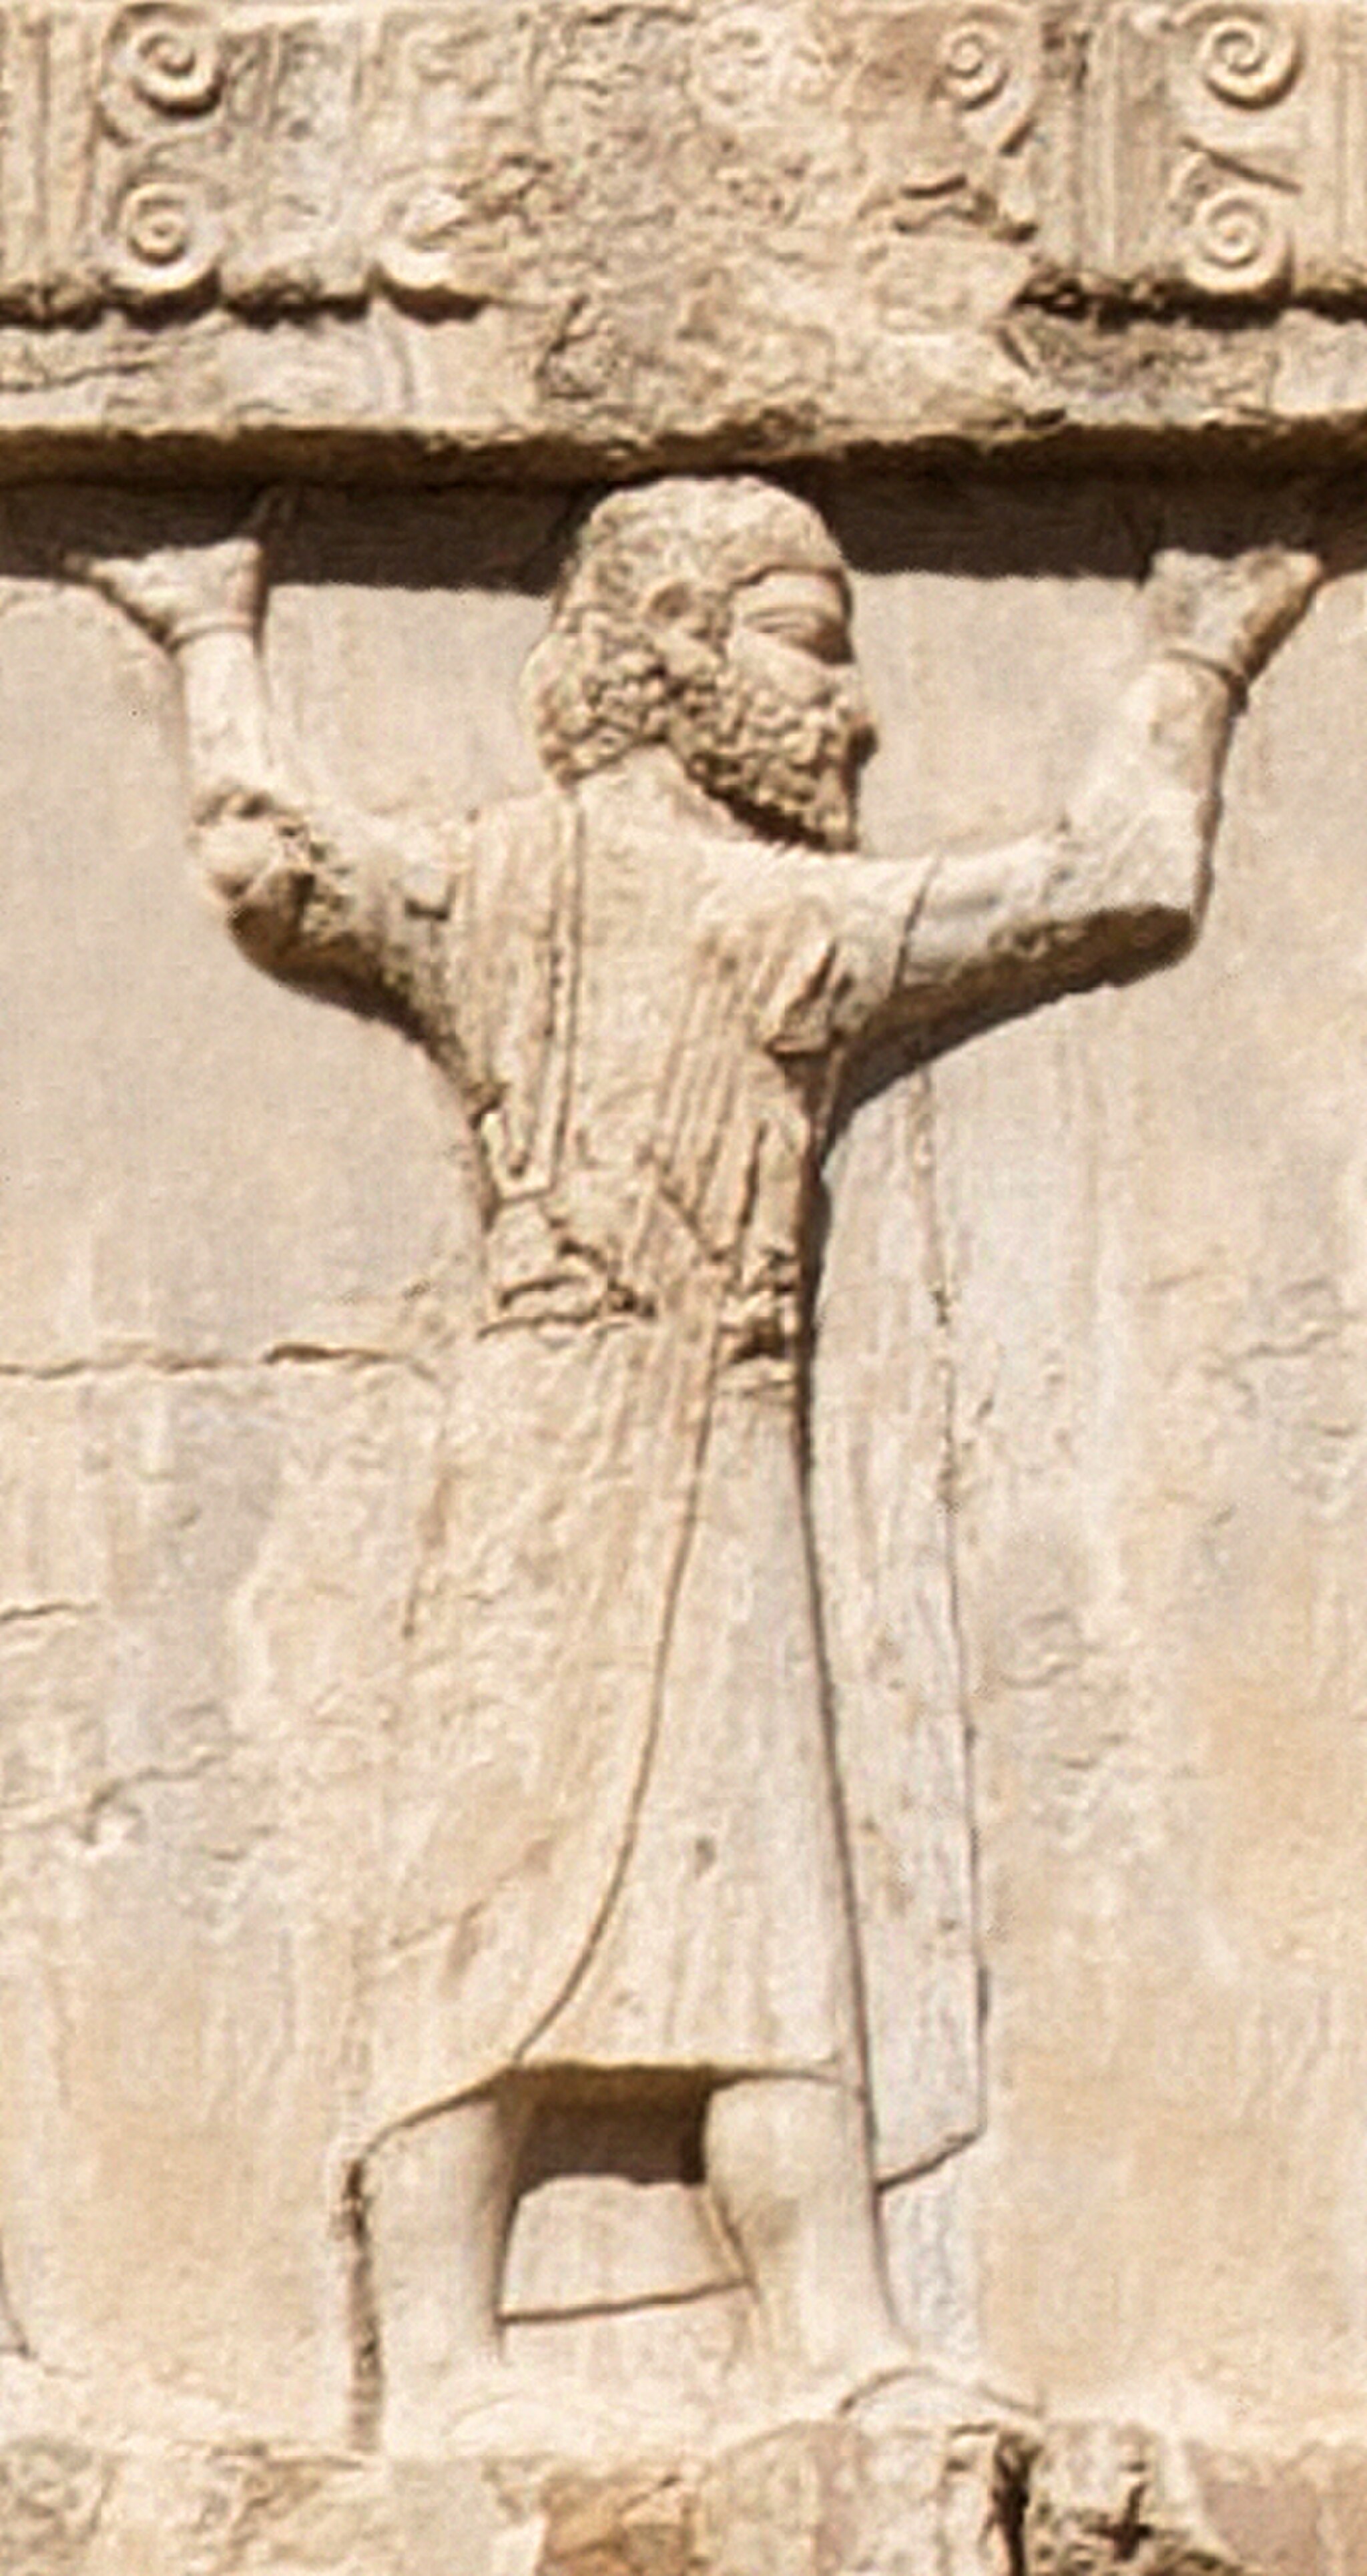
Title: Xerxes I tomb Babylonian soldier circa 470 BCE
Description: Xerxes I tomb Babylonian soldier circa 470 BCE
Date: 2018-10-17 09:13:22
Categories: Babylon, Tomb of Xerxes I, Extracted images